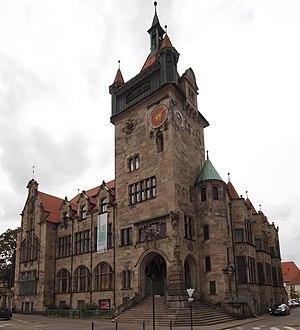
Haguenau, musée historique